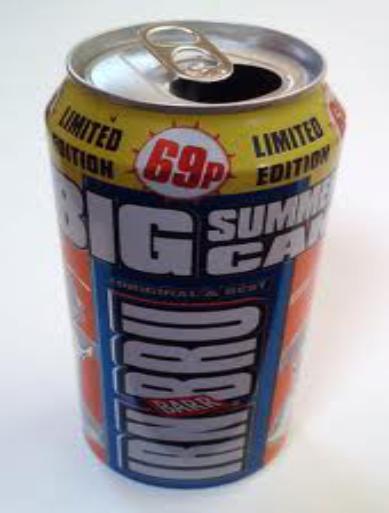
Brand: Irn Bru Bar
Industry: Food